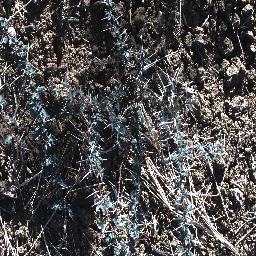
Label: prickly_acacia